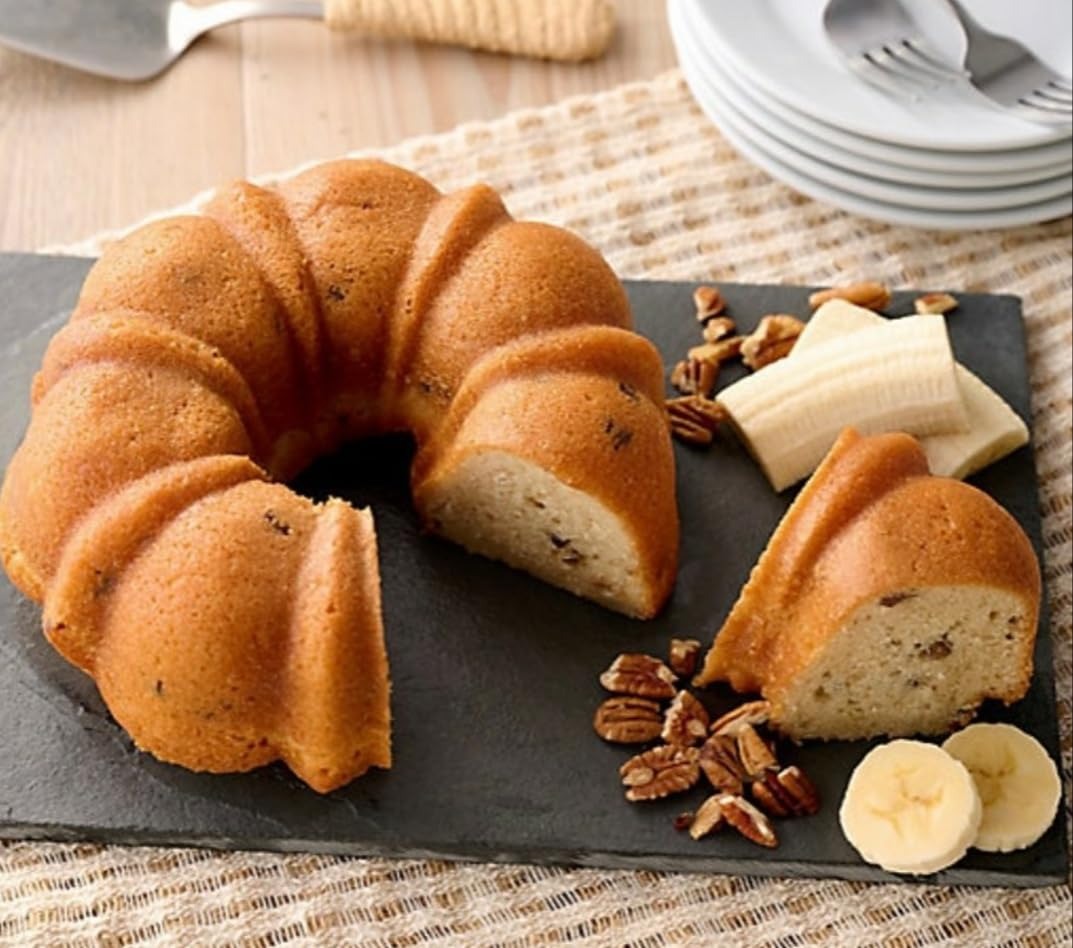
Item Name: Dockside Market Banana Nut Bundt Cake - Tropical Fruit Cake Dotted with Crunchy Chopped Pecans. Perfect Gourmet Gift for Gift Baskets, Birthdays, Parties - 24 oz
Bullet Point 1: 𝐂𝐀𝐁𝐀𝐍𝐀 𝐁𝐀𝐍𝐀𝐍𝐀 𝐍𝐔𝐓 𝐕𝐀𝐍𝐈𝐋𝐋𝐀 𝐂𝐀𝐊𝐄: made with all-natural ingredients, no conservatives or additives. Supremely moist gourmet cake.
Bullet Point 2: 𝐅𝐈𝐍𝐄𝐒𝐓 𝐈𝐍𝐆𝐑𝐄𝐃𝐈𝐄𝐍𝐓𝐒: Perfect blend of banana and vanilla. Silky smooth texture. Dotted with pecans.
Bullet Point 3: 𝐌𝐎𝐑𝐄 𝐃𝐄𝐓𝐀𝐈𝐋𝐒: Baked in small batches. This package serves 10-12 people. Each Bundt cake measures 7.5″ × 3″. Cakes arrive individually wrapped in a branded box.
Bullet Point 4: 𝐈𝐍𝐒𝐓𝐑𝐔𝐂𝐓𝐈𝐎𝐍𝐒/𝐒𝐓𝐎𝐑𝐀𝐆𝐄: Cakes arrive ready to serve / 21 days shelf life. They may be refrigerated for up to 8 weeks or frozen for up to 1 year.
Bullet Point 5: 𝐏𝐄𝐑𝐅𝐄𝐂𝐓: Great gourmet gift for gift baskets, birthday parties, kid’s snacks, desserts for special occasions, and Holidays. Our products are perfect to send as a gift.
Product Description: Dockside Market sold its first Key Lime pie cake in the Florida Keys at the seaside Dockside Mart. Since opening in Key Largo in 1978, Dockside Market has expanded its menu of tropical-inspired cakes, including Calypso Coconut, Island Rum, Cabana Banana, and the famous Citrus flavors, Key Largo Lemon and Honeybell Orange cake. The New York Times voted Dockside Market the best Key Lime Pie Cake in the US.
Value: 34.0
Unit: Ounce

Price: 23.99